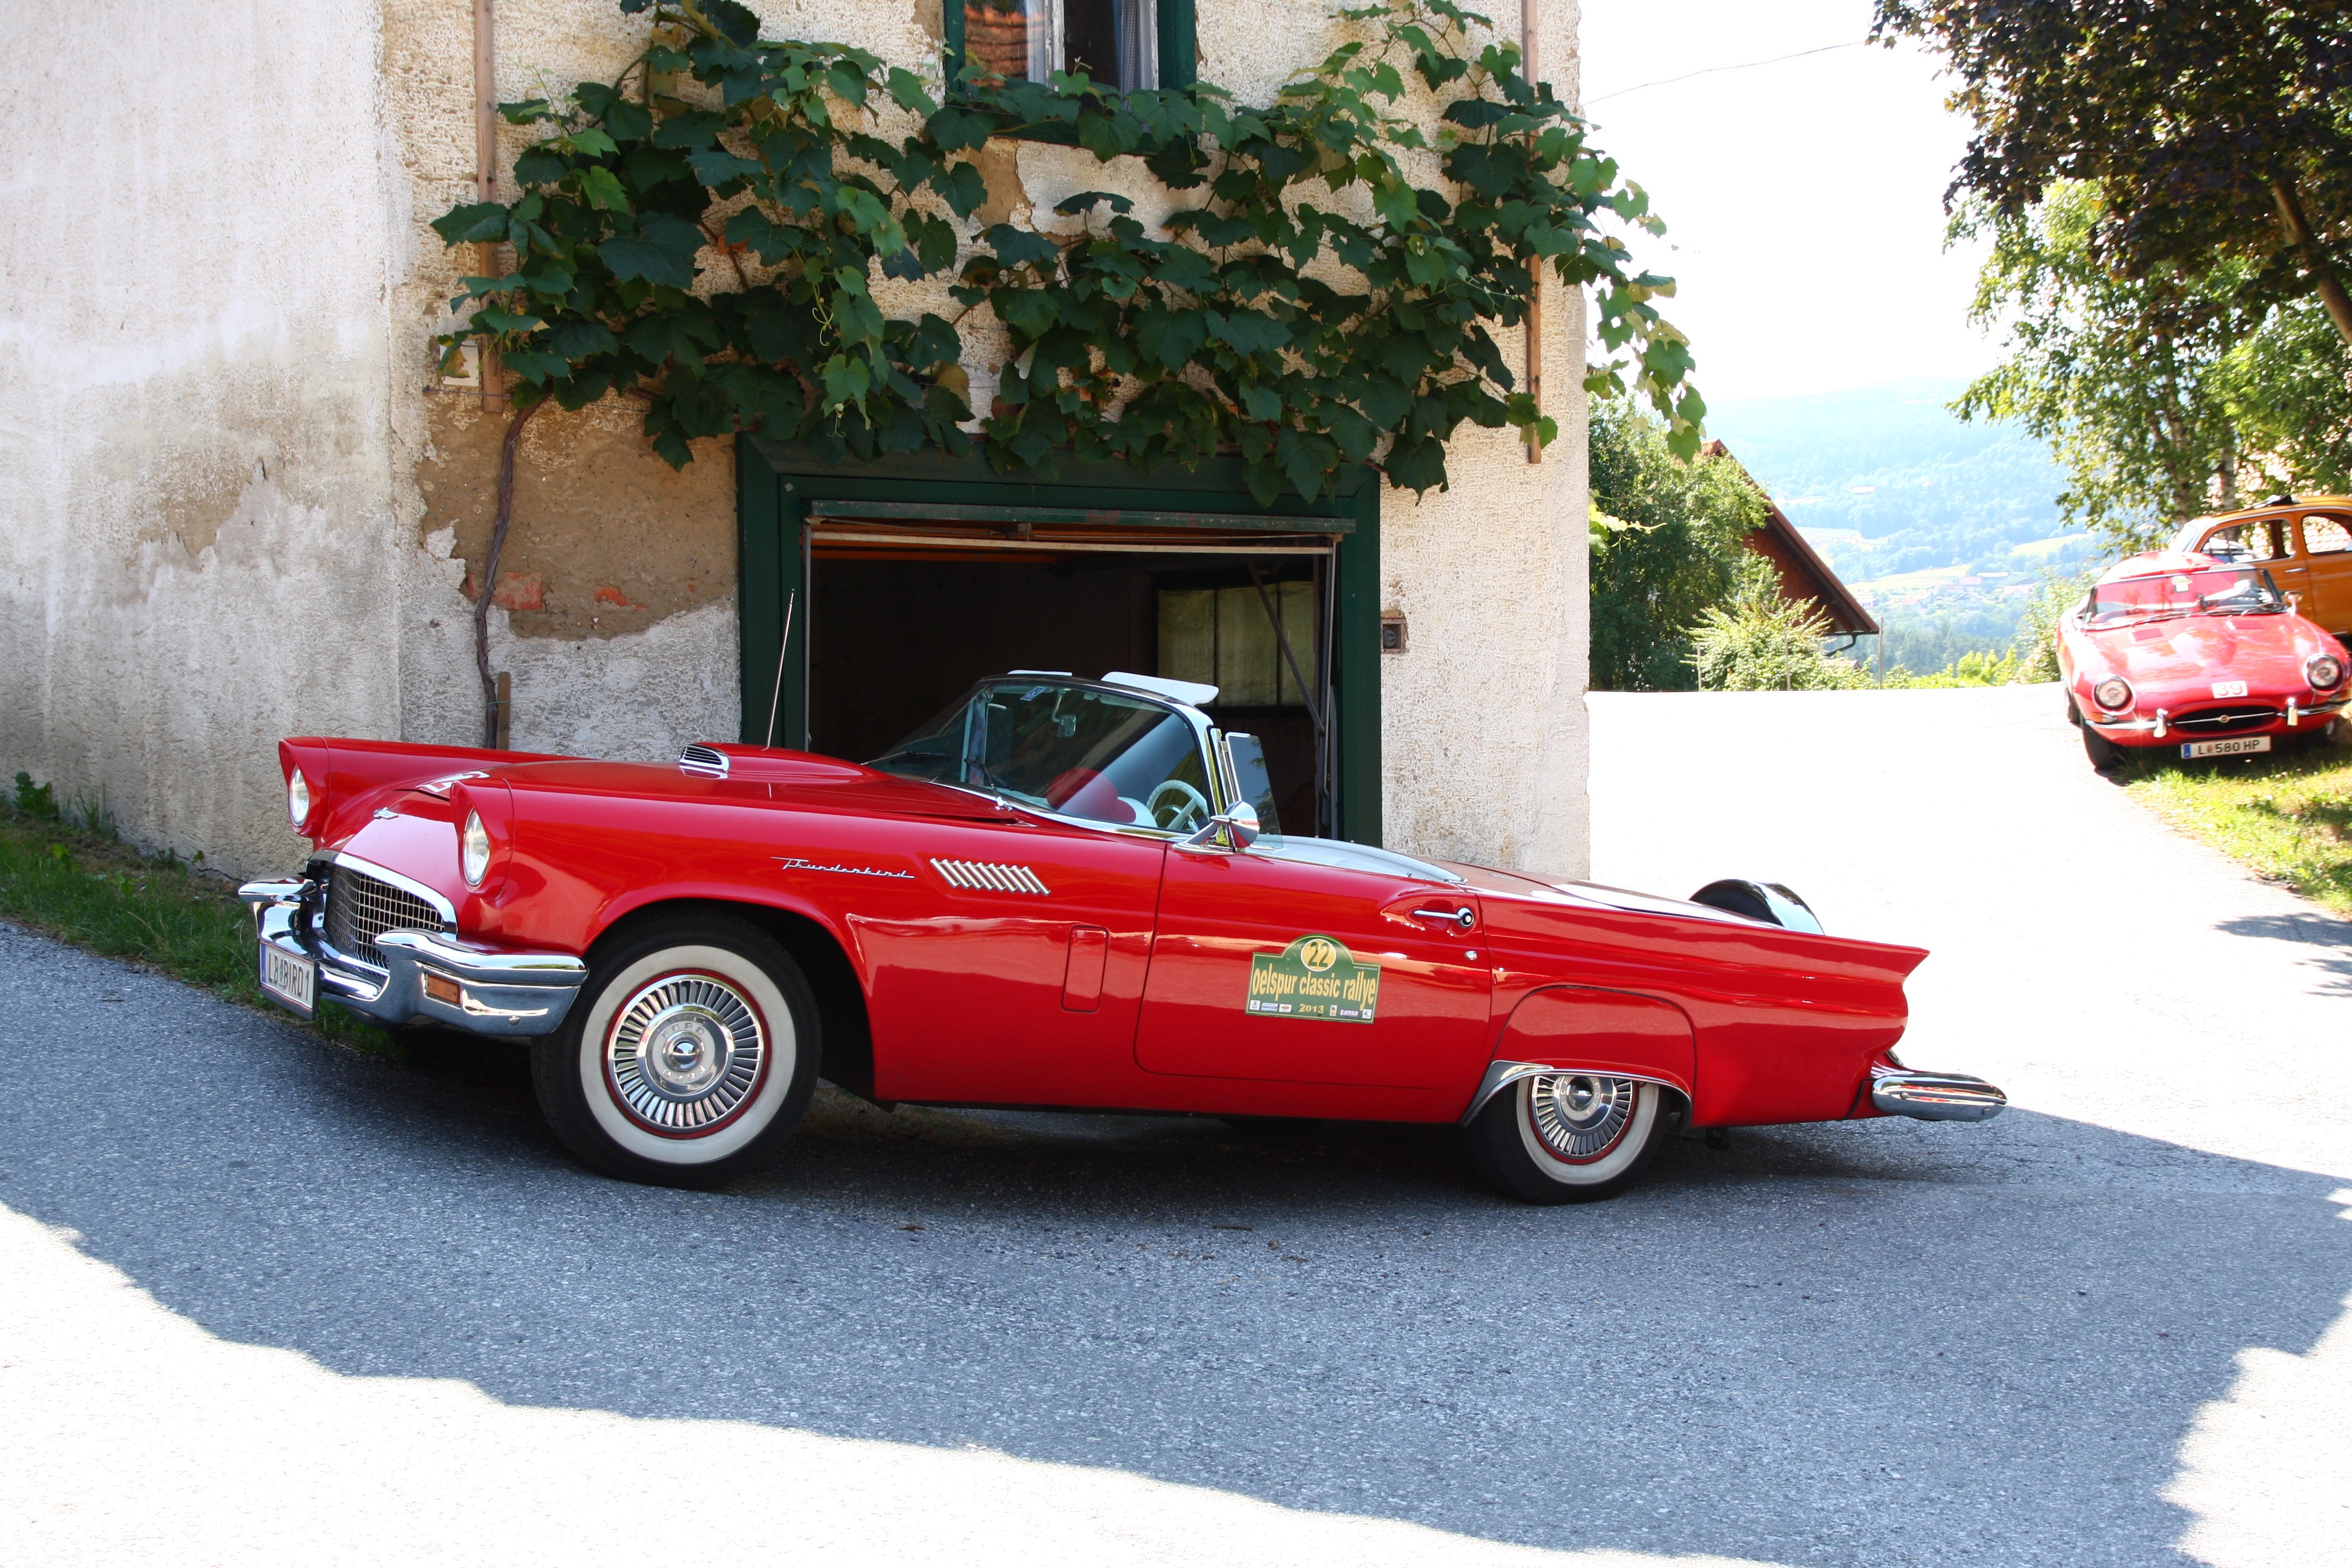
car, automobile, retro, red, vehicle, usa, auto, classic car, automotive, vintage car, sedan, oldtimer, classic, convertible, rally, vehicles, companions, antique car, vintage car automobile, land vehicle, automobile make, automotive exterior, luxury vehicle, full size car